Vampires (1998 film)

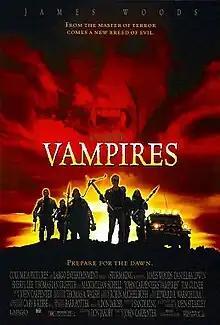
Theatrical release poster

Vampires (also known as John Carpenter's Vampires) is a 1998 American horror-action film directed and scored by John Carpenter and starring James Woods. It was adapted from the novel "Vampires" by John Steakley.